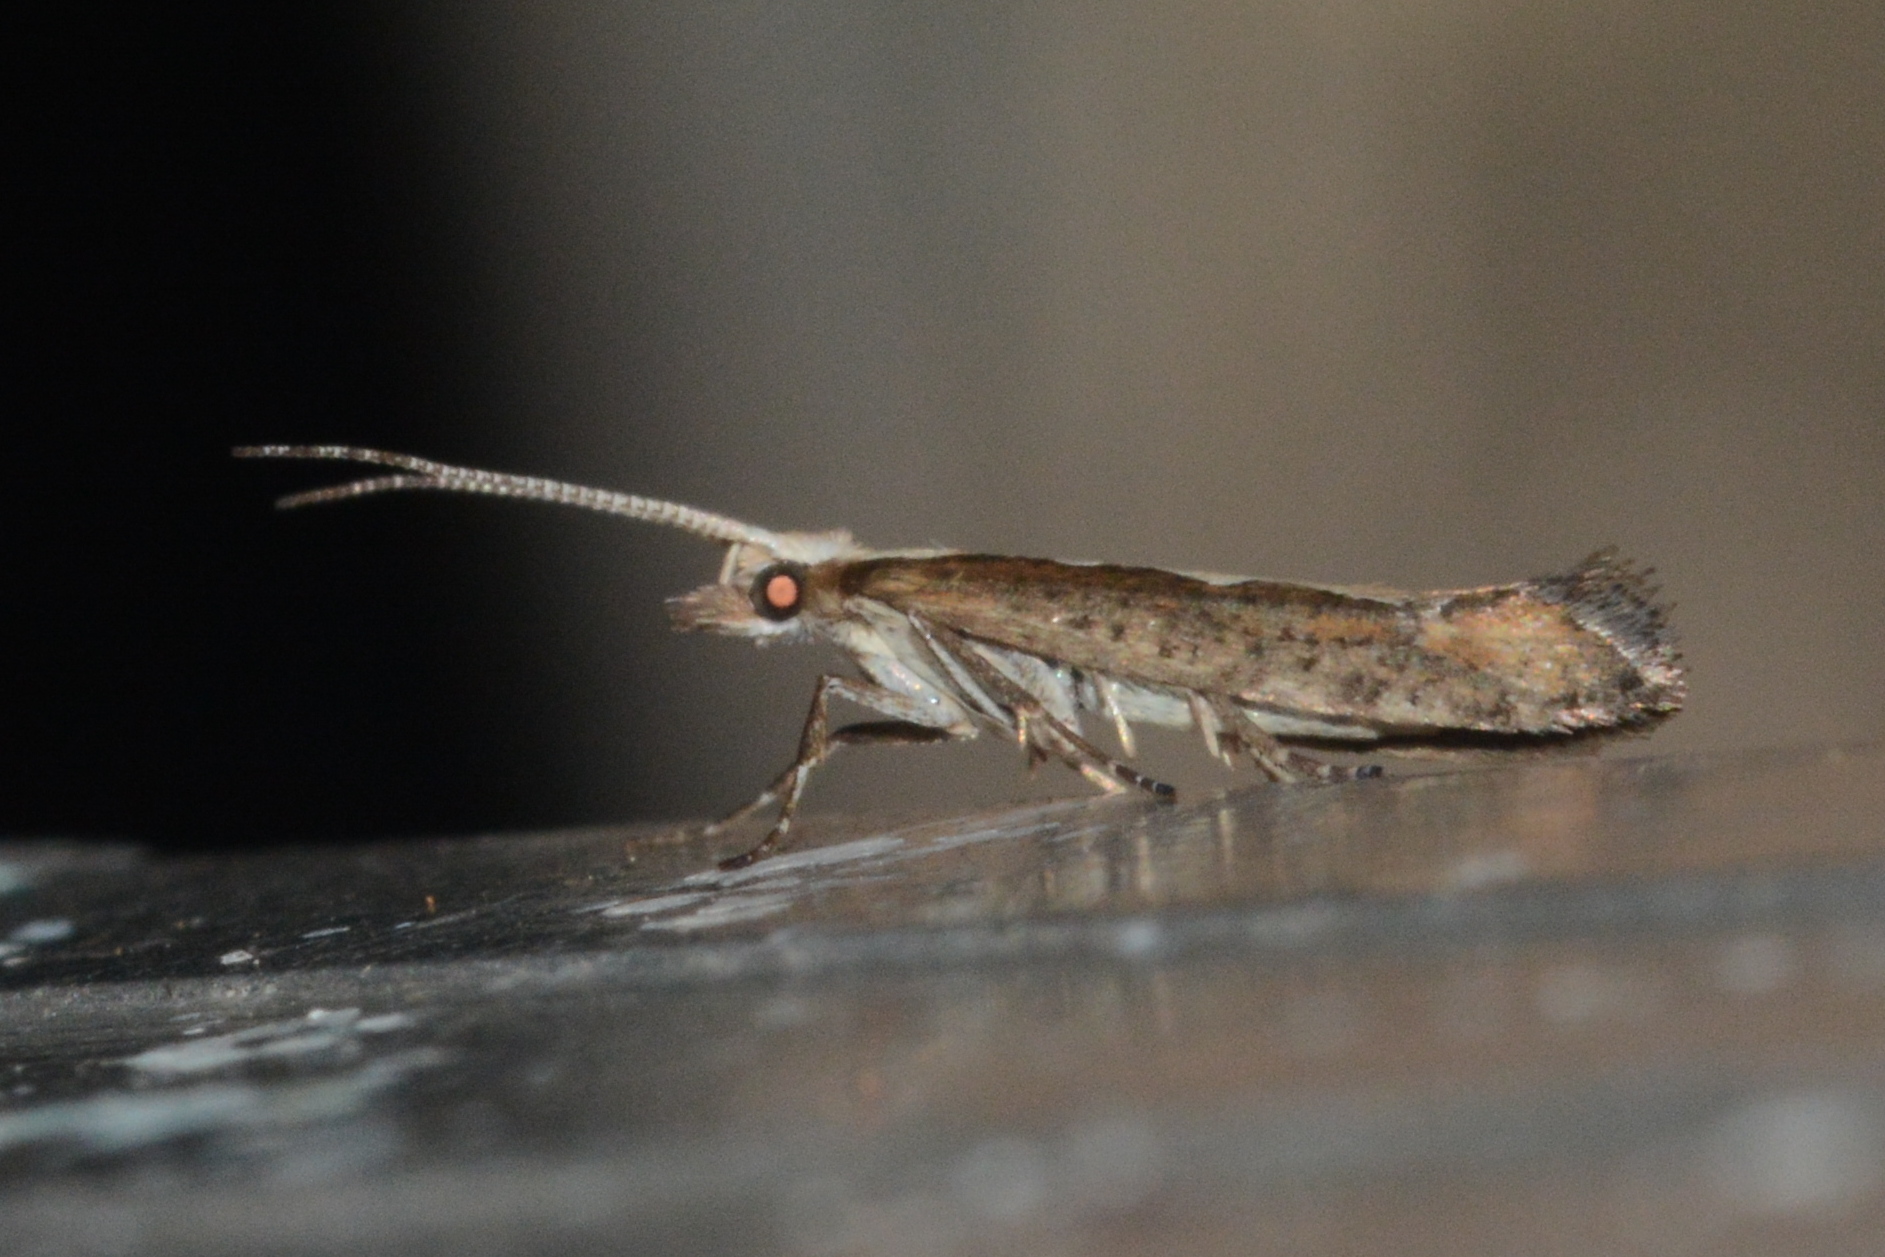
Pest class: diamondback_moth